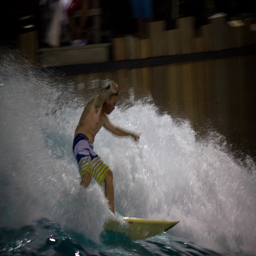
A boy is surfing a wave on a surfboard.
Man surfing while a crowd of people watch on the nearby wall
A man riding a surfboard through a wave of water.
The young man rides the wave on his surfboard.
Young male rides a surfboard at an indoor wave pool.